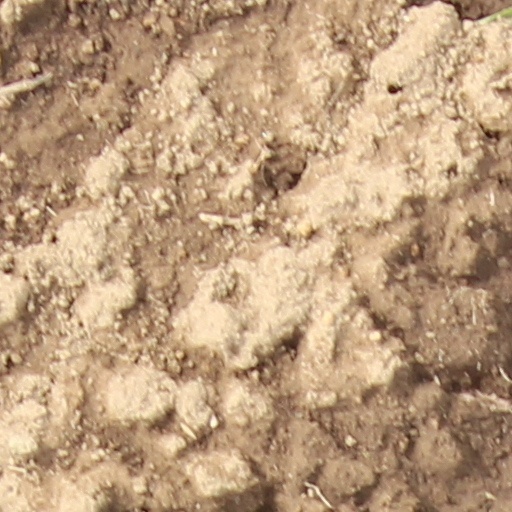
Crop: wheat